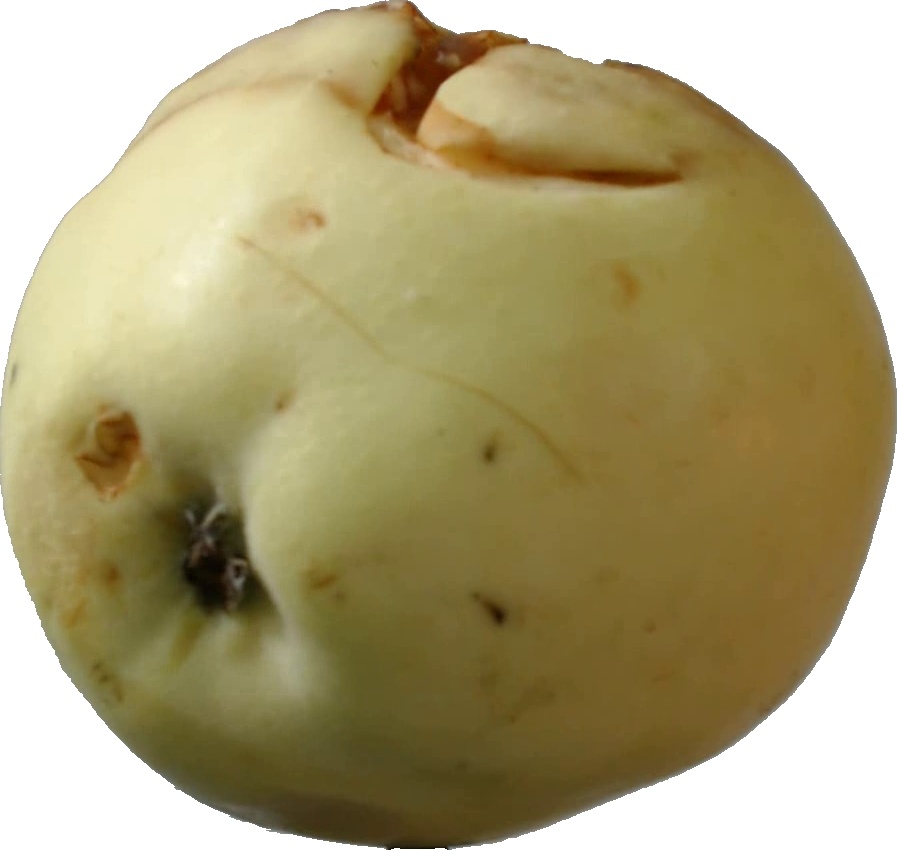
Label: apple_hit_1